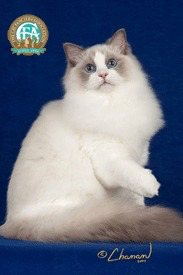
Animal: cat
Breed: Ragdoll